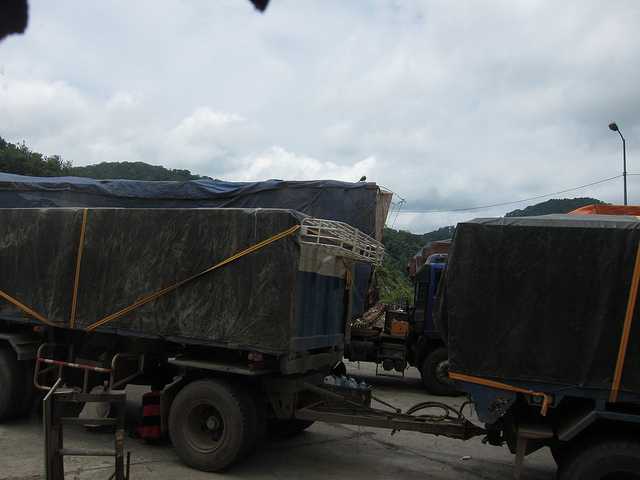
A large cargo truck pulling a covered trailer

A trailer is attached to a dump truck alongside another truck.

The trailer has a tarp and is being pulled by a military truck.